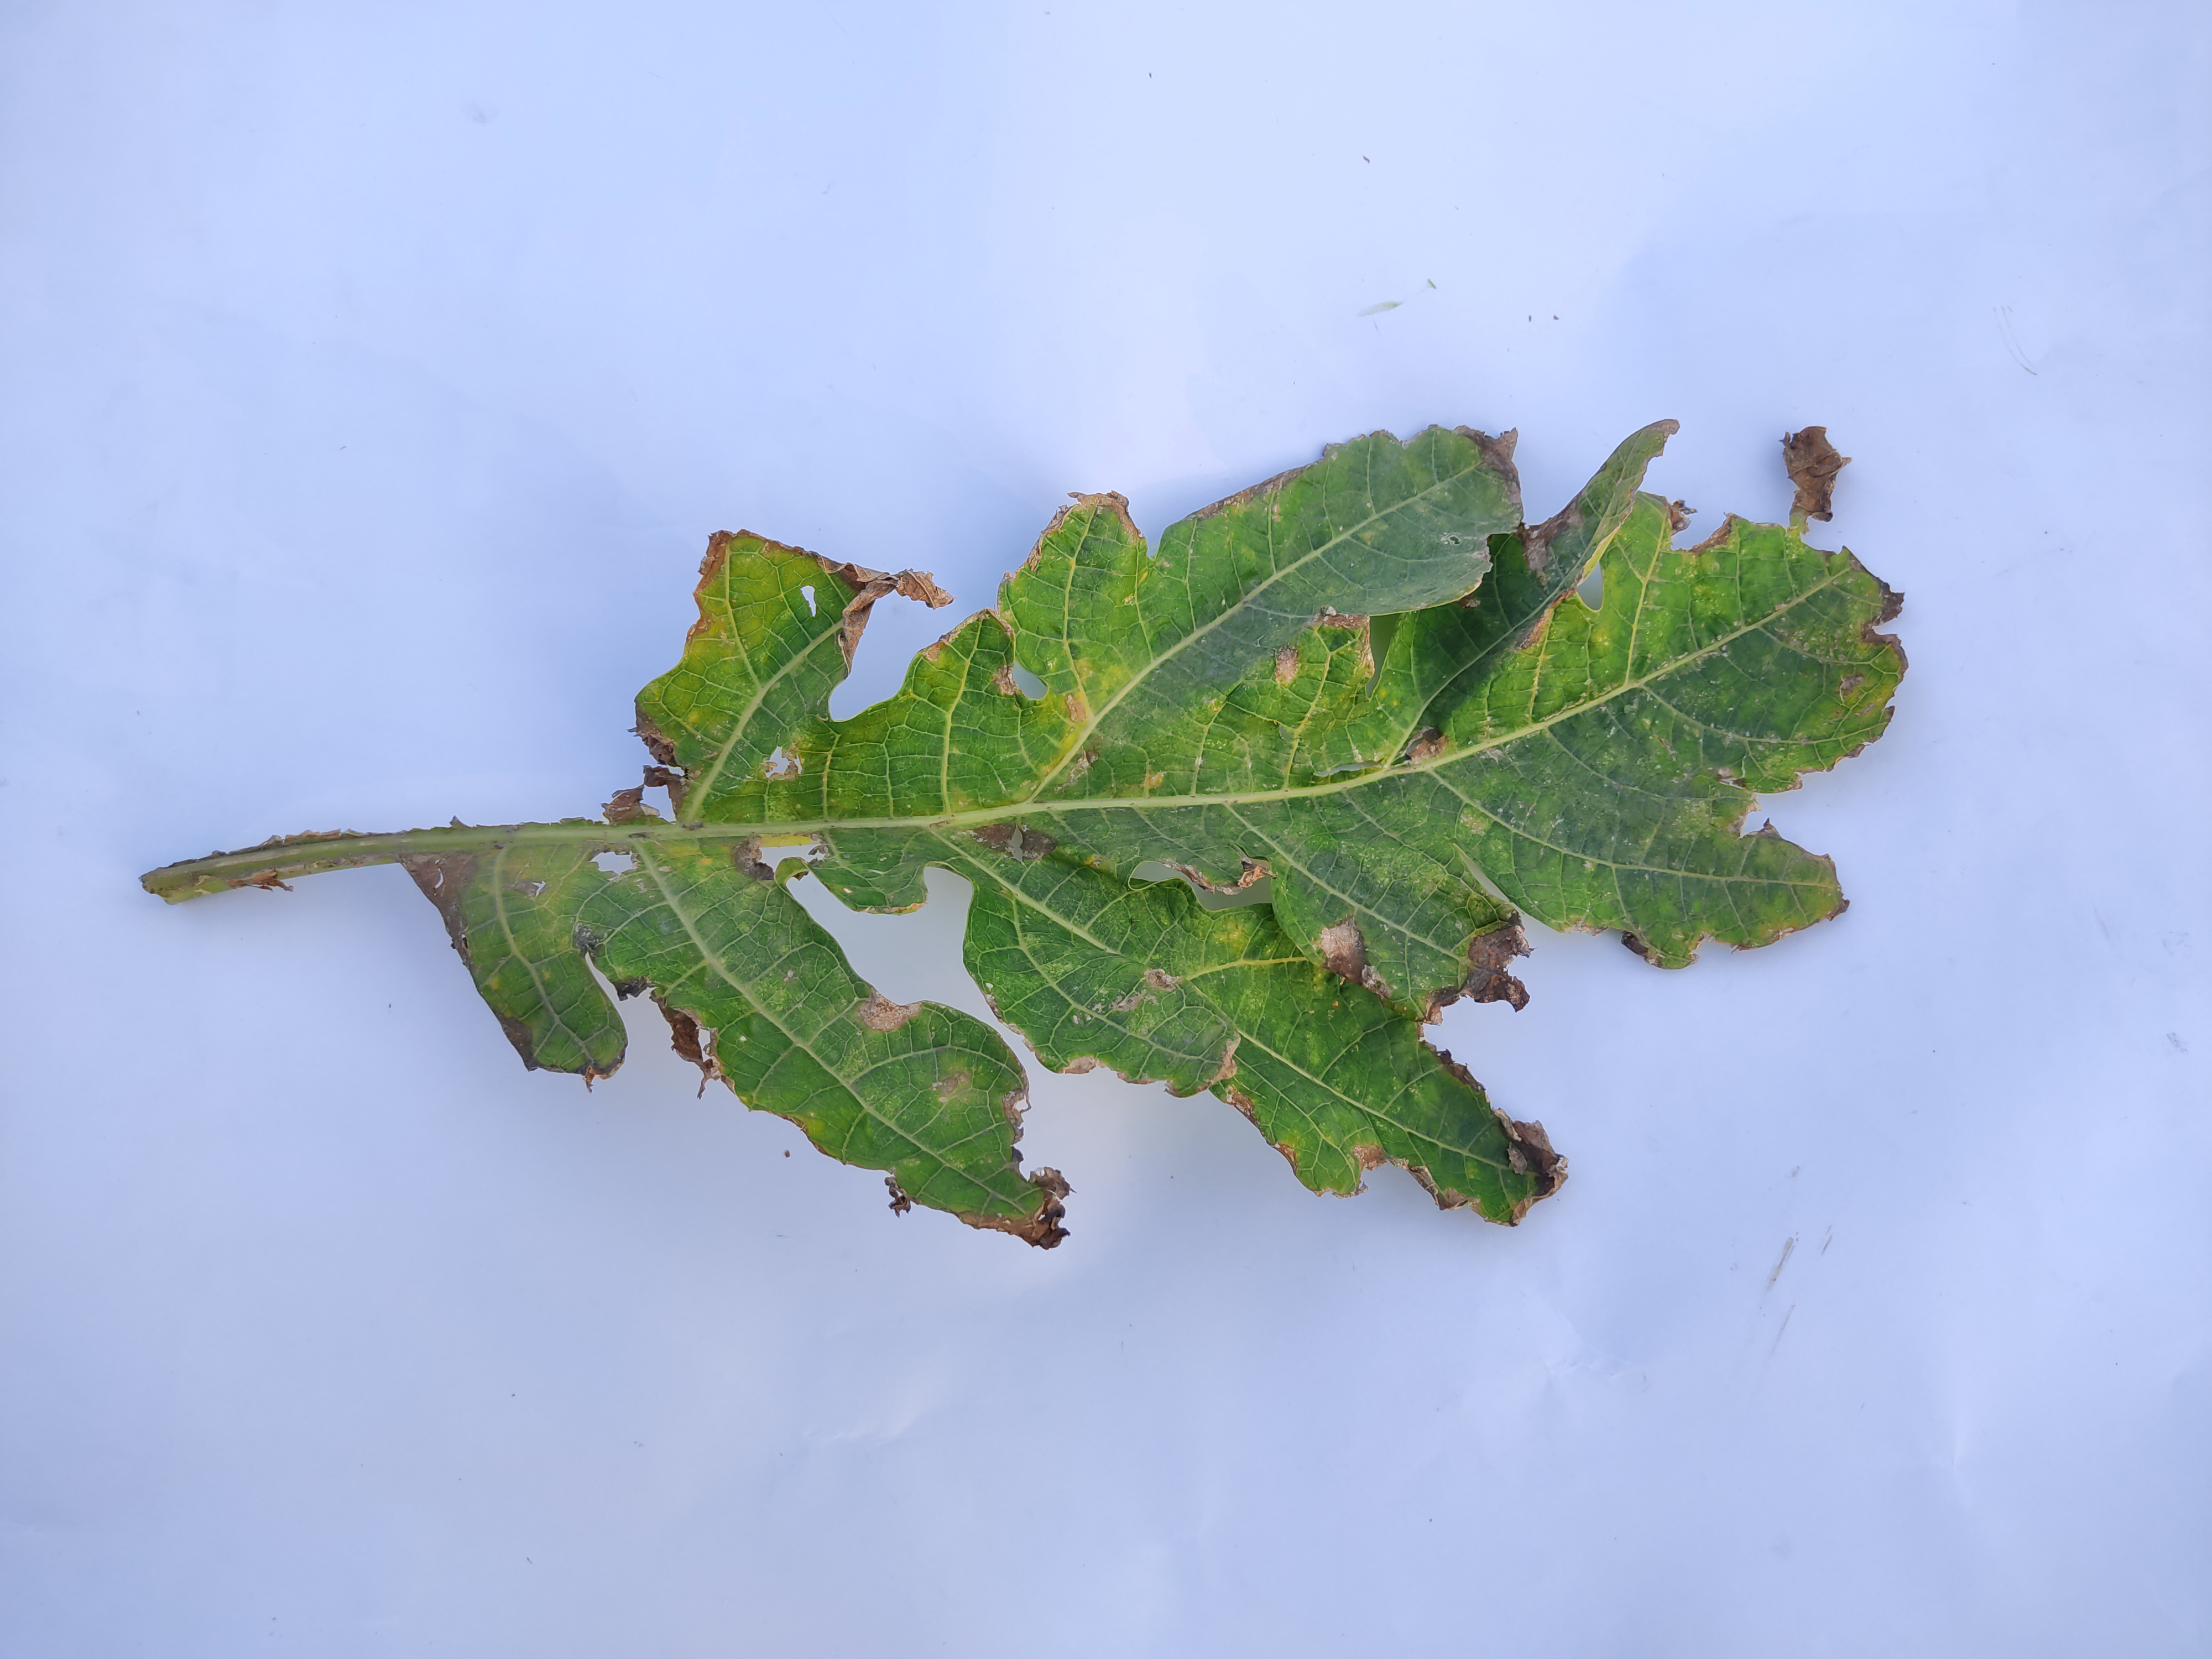
Label: Mite Disease